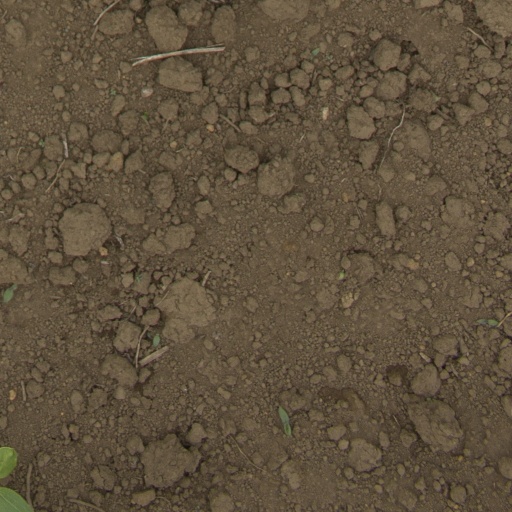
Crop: Jerusalem artichoke